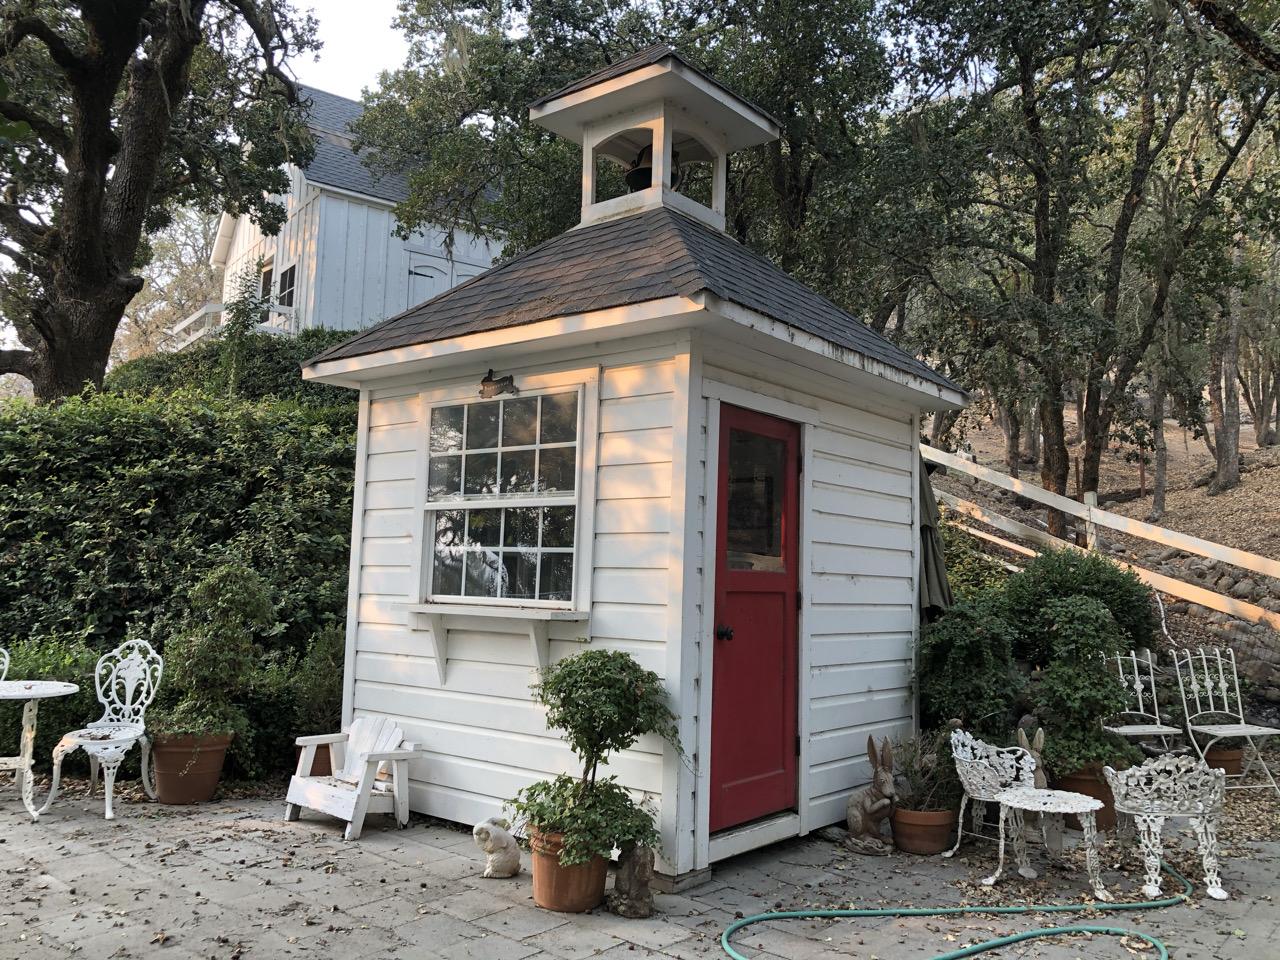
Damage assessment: no_damage